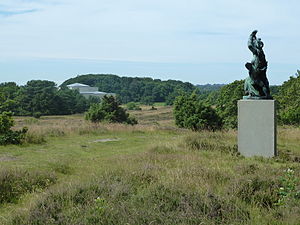
Rudolph Tegner
Tegners Museum
Rudolph Christopher Puggaard Tegner var en dansk billedhugger, som i første halvdel af 1900-tallet var stærkt omdiskuteret.